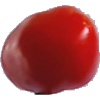
Label: Tomato 2